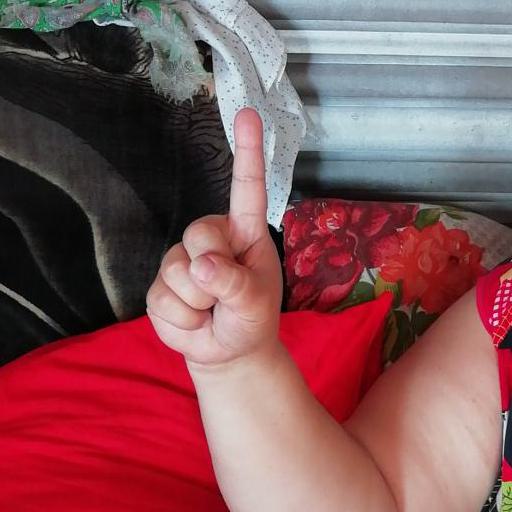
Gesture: one